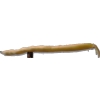
Label: bean_pod